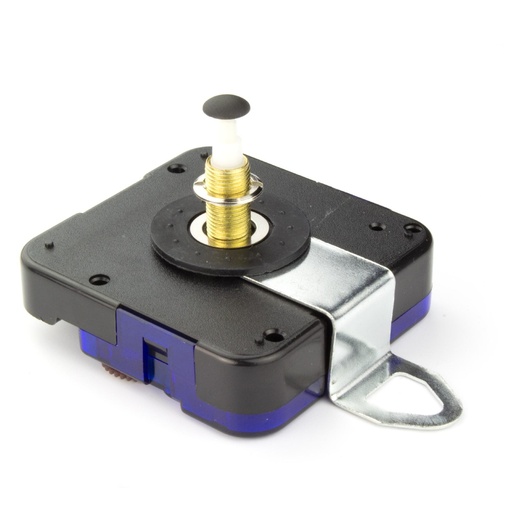
Step Movement 23.5mm (PMYT235TP)
Step Movement This step movement is suitable for almost every clock! Most clocks use Step movements, because they are strong and very accurate. This movement have a separate metal hanger to hang your clock. Our step movements are almost silent, but will make a soft ticking sound. When you buy a NeXtime movement, you know for sure you don't have to worry about the quality. We are using high quality Taiwanese movements that are carefully selected to make sure your clock is always running in time for many years. Our movements are delivered with all the parts for an easy and complete assembly. Included with this movement: • Movement • Metal hanger - (optional) to put between the movement and the rubber ring. This will make it able to hang your clock. • Rubber ring - to put between the movement and the clock to equally spread the pressure when you tighten the movement. • Washer - to put between the center nut and the clock. To prevent damages. • Center nut - to tighten the movement to your clock. • Second cap - when you don't use a second hand, this will be put on the second shaft. The shaft length for this movement is 23.5 mm. Product specifications: • Movement type: Step Movement • Shaft length: 23.5 mm • Size: 56.7 x 56 x 16 mm • Battery Type: 1x AA battery, not included • Warranty: 2 years factory warranty Our movement is very easy to install or replace. If you follow the steps on our website, everybody can do it! To make sure your movement will fit, you can check the following things: Do you already have a NeXtime clock and you are buying a replacement movement? Please look at the back of your movement. Does it have a brown wheel to turn the time? Then this is your correct movement. If your movement doesn't have a brown wheel, or you want to use this movement to repair a clock that is not from NeXtime, read further. Take out the movement from your current clock and look at the shaft length. This movement has a shaft length of 23.5mm. If you need a longer shaft, please look at our other movements. To make sure your current clock hands fits the movement, you can measure the hole in your hands (where you attach the hands to the shaft of the movement). The hour hand must have a hole of 5 mm and the minute hand of 3,1 mm. (If you have a NeXtime movement that is looking the same, then you know for sure it will fit and you don't have to measure.) If you want to know how to replace the movement please watch our FAQ movie.
Brand: NeXtime Clocks
Category: Home & Garden > Decor > Clock Parts > Clock Movements